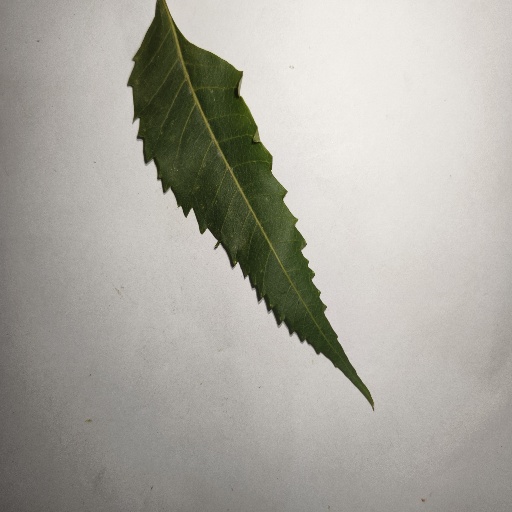
Species: Neem
Leaf condition: Healthy Leaf